Kopet Dag

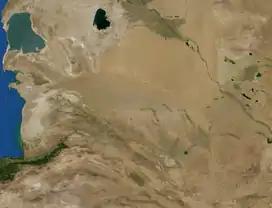
Kopet Dagh from space

The Kopet Dag Range is a region characterized by foothills, dry and sandy slopes, mountain plateaus, and steep ravines. The Kopet Dag is undergoing tectonic transformation, and is subject to severe earthquakes. Earthquakes exceeding seven on the Richter scale have been recorded.